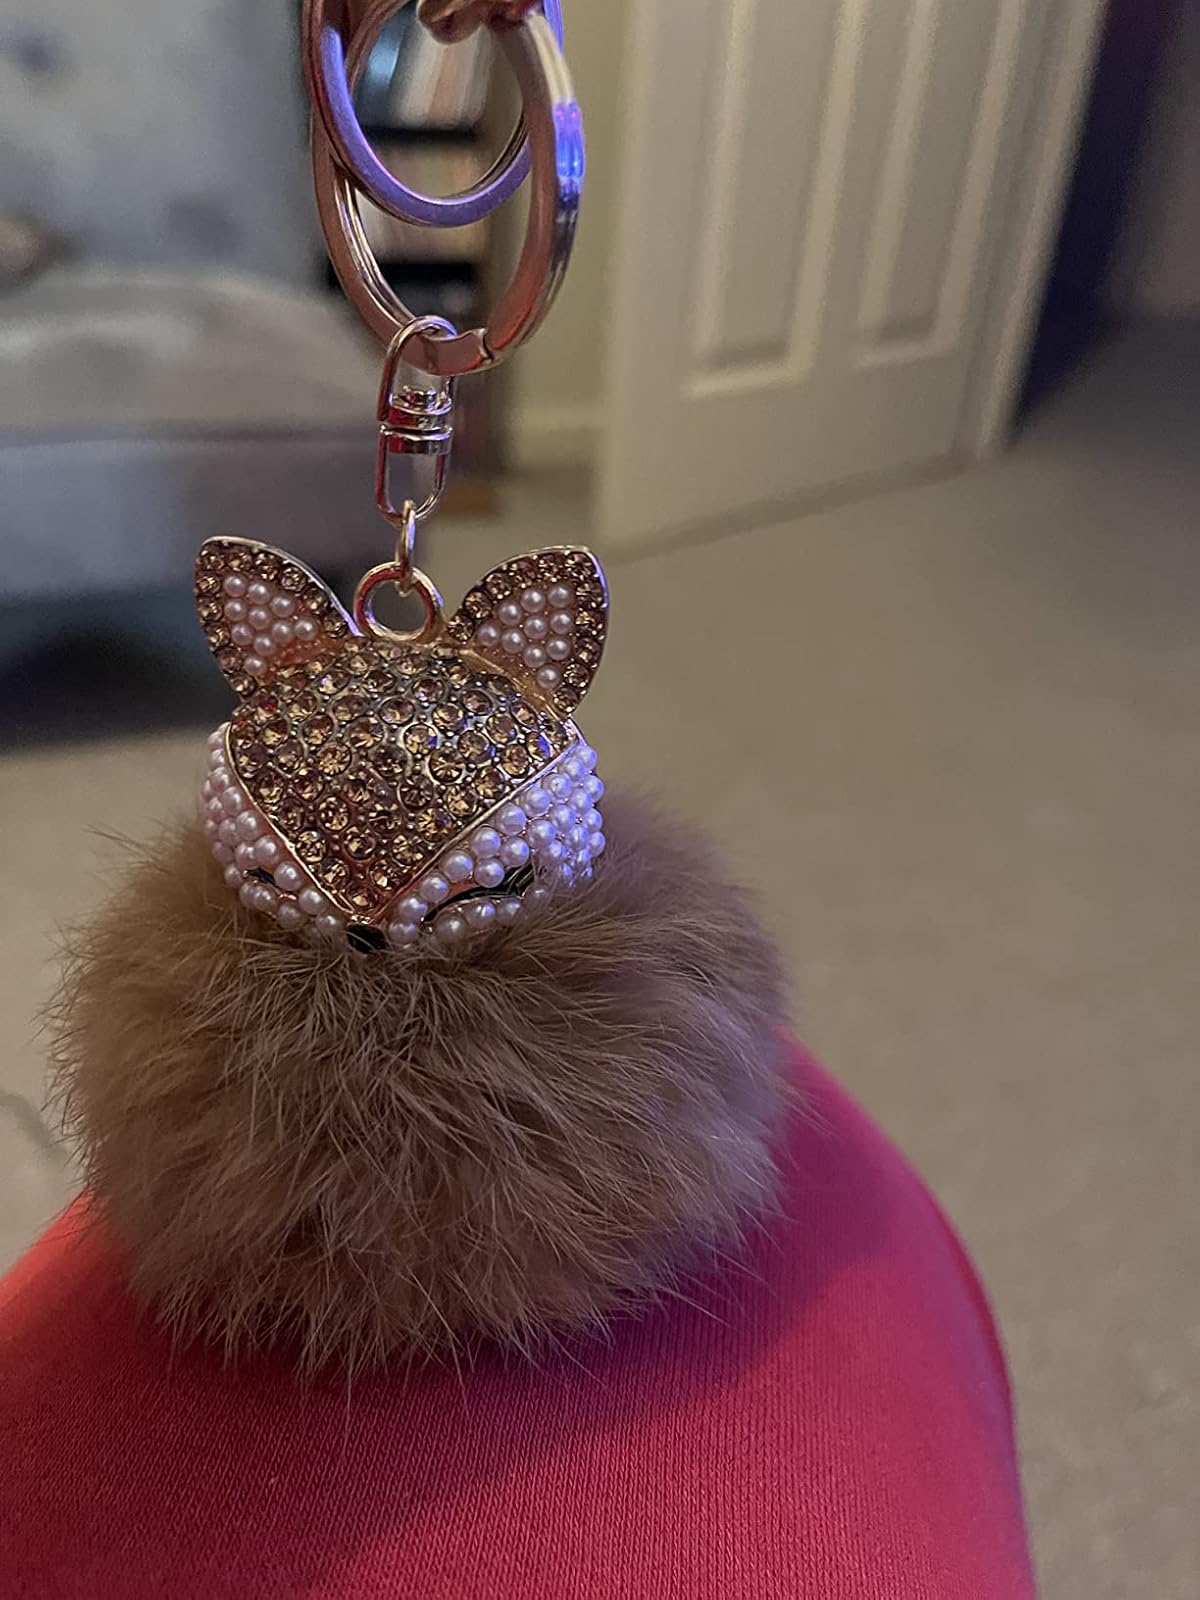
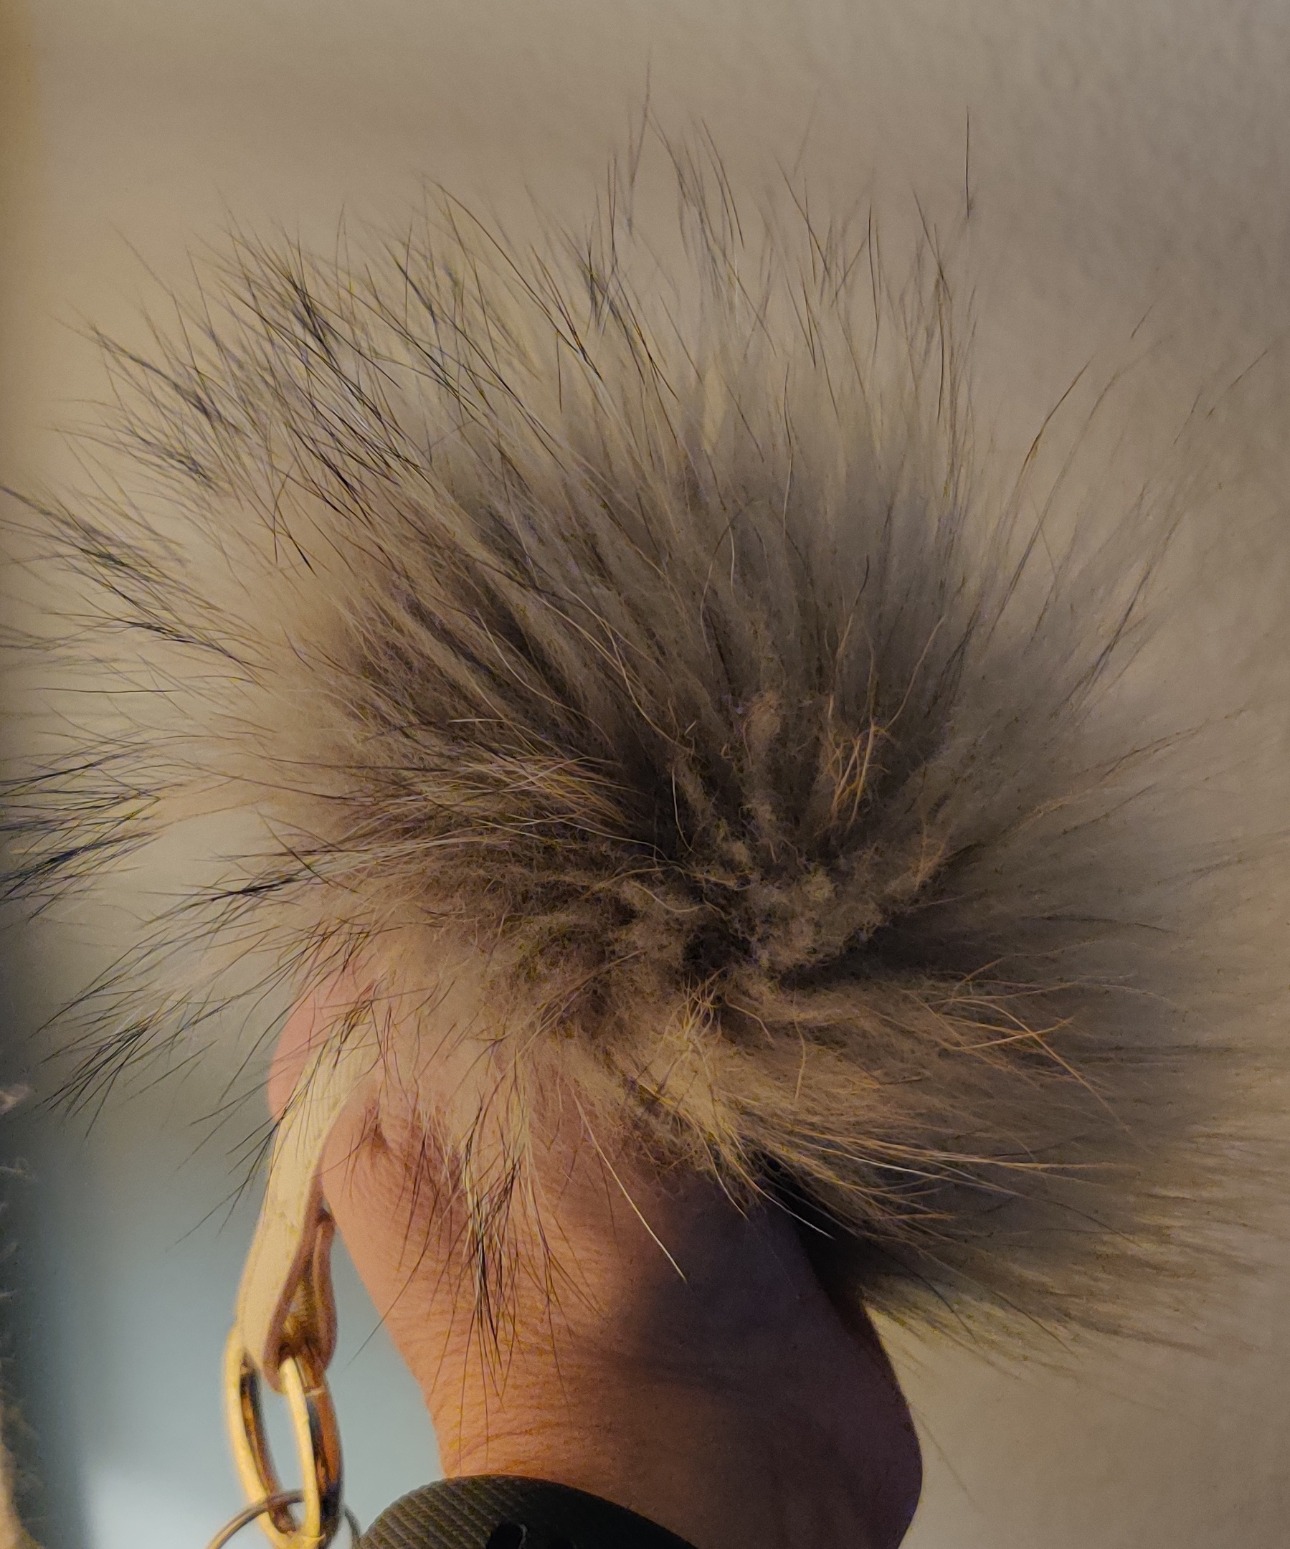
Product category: accessories_keychain
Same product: no